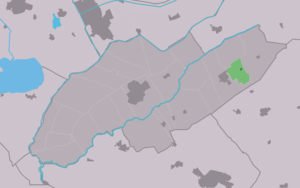
Oosterstreek est un village situé dans la commune néerlandaise de Weststellingwerf, dans la province de la Frise. Le 1ᵉʳ janvier 2009, le village comptait 528 habitants.